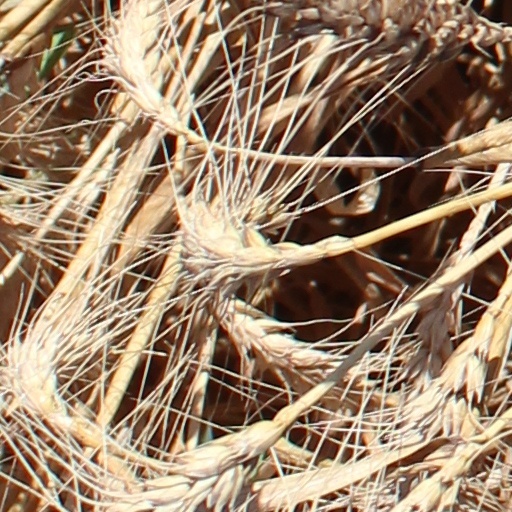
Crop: wheat